Neil Roberts (basketball)

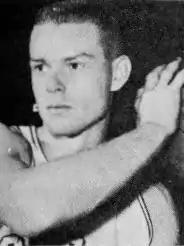
Roberts, circa 1967

Neil Roberts (born May 8, 1945) is an American former basketball coach who coached at both Dixie State and Southern Utah.